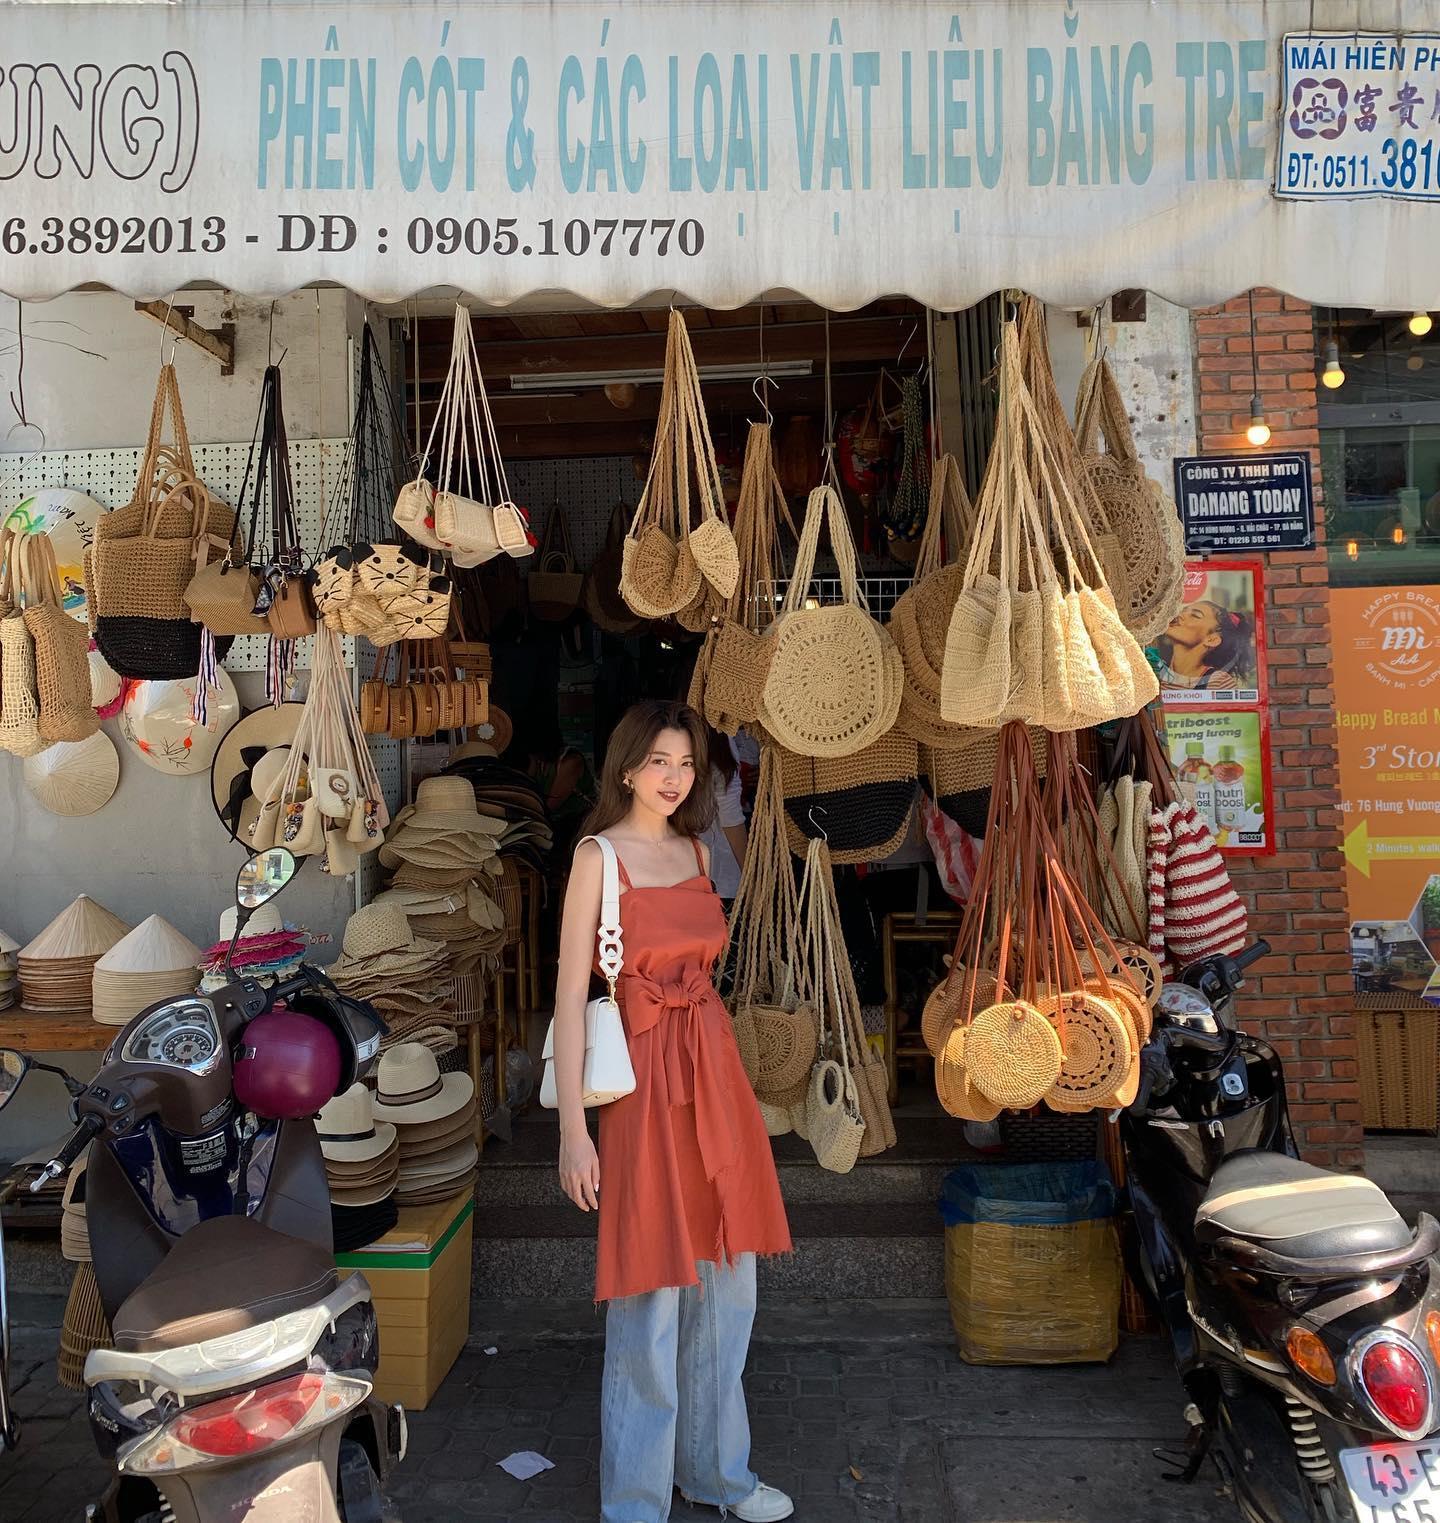
một cô gái mặc váy màu cam đang đứng trước một cửa hàng các vật liệu bằng tre